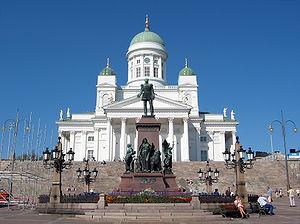
Helsinki, est la capitale et la plus grande ville de la Finlande avec 642 045 habitants dans la commune et 1 456 619 dans le Grand Helsinki. Helsinki est la capitale la plus septentrionale du monde après Reykjavik, capitale de l'Islande. La ville a la plus forte population immigrée de tout le pays. Il y a plus de 130 nationalités résidant dans la ville d'Helsinki. Elle s'étale sur une presqu'île entourée d'un grand nombre d'îles et est fortement caractérisée par la présence de l'eau. Helsinki est un port marchand ouvert sur le golfe de Finlande.